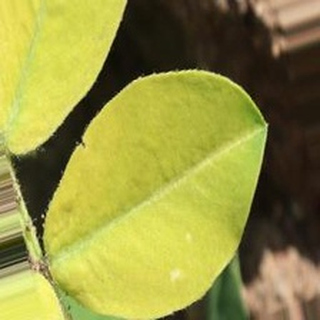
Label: groundnut_nutrition_deficiency